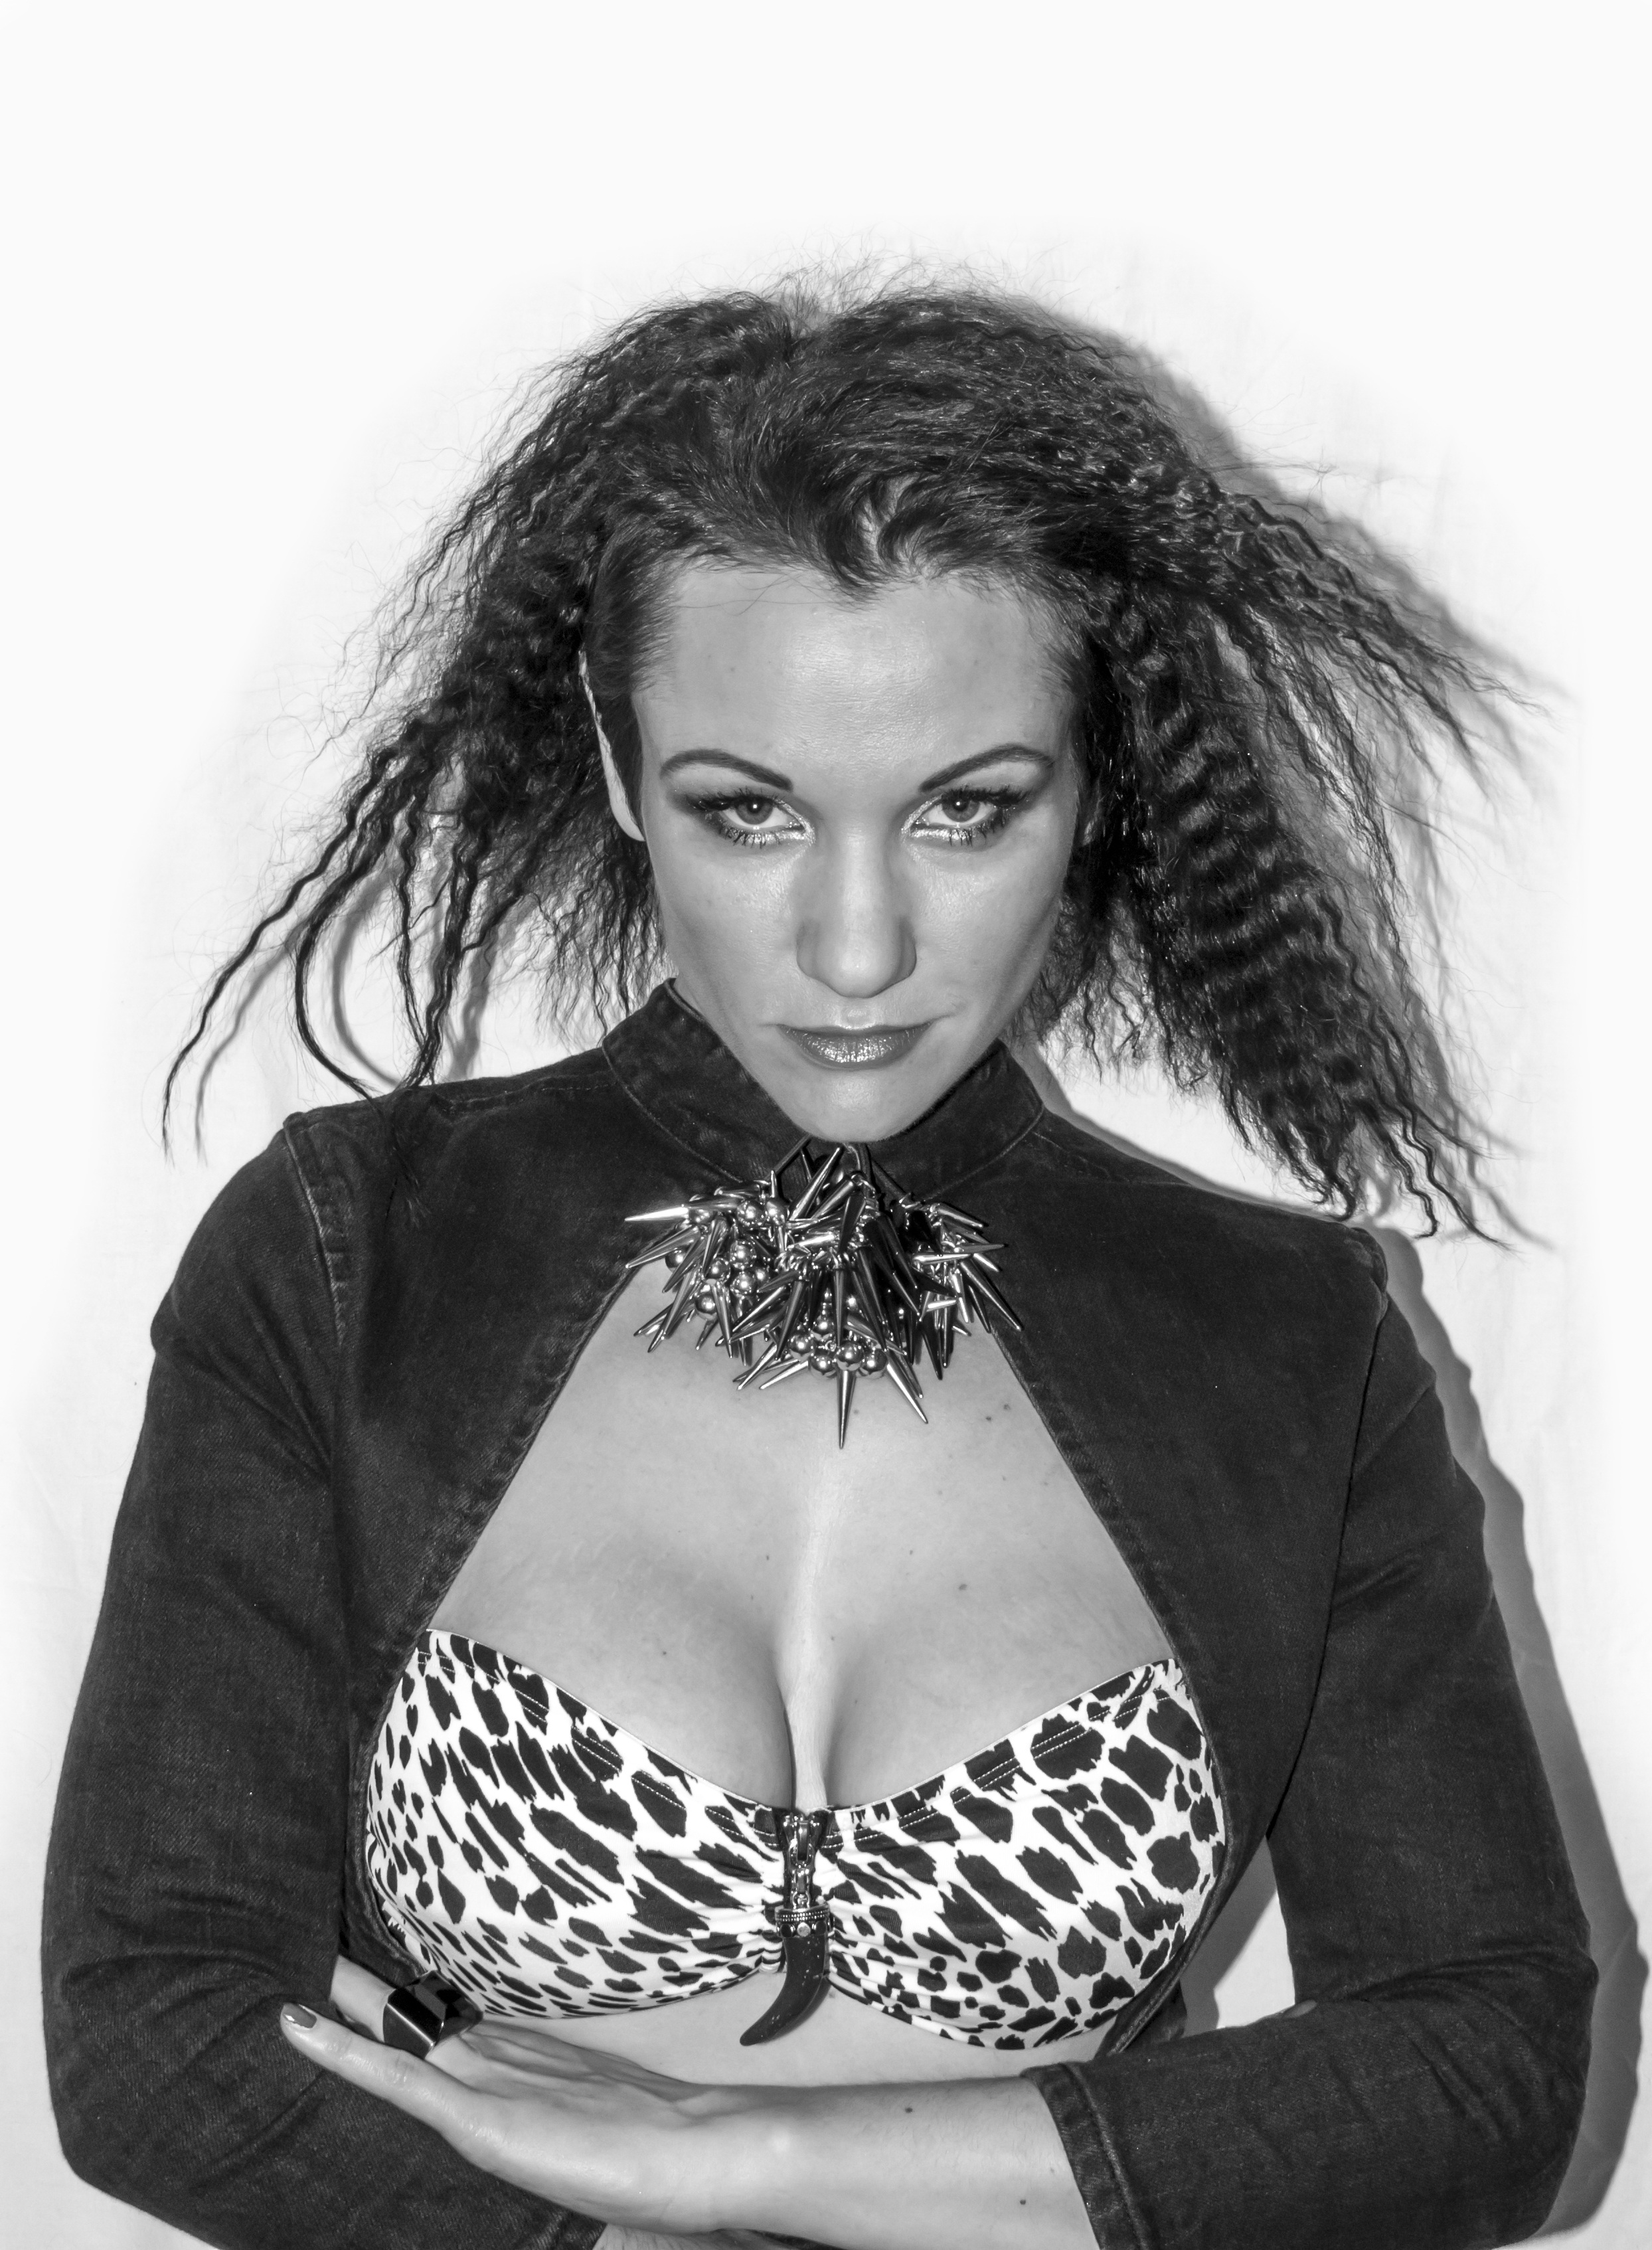
person, black and white, girl, woman, hair, photography, female, portrait, model, fashion, monochrome, hairstyle, chest, long hair, black hair, face, drawing, beauty, sexy, attractive, adult, glamour, photo shoot, brown hair, monochrome photography, art model, supermodel